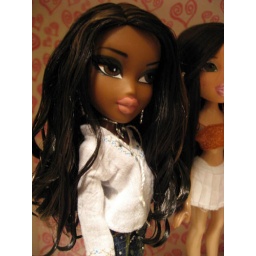
&amp;quot;Oh no, home girl did not just hit her over the head with a boot.&amp;quot; 86